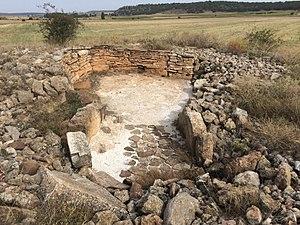
Cette liste non exhaustive recense les principaux sites mégalithiques en Castille-et-León, en Espagne.